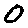
Label: 0